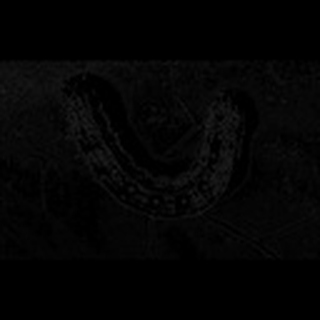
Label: cotton_army_worm